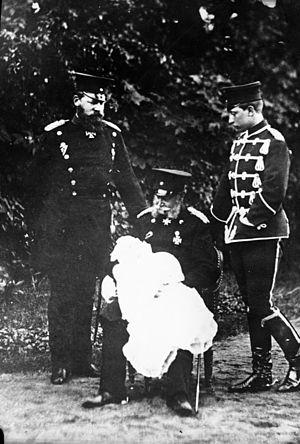
Guillaume Frédéric Louis de Hohenzollern, roi de Prusse, puis empereur allemand sous le nom de Guillaume Iᵉʳ, né le 22 mars 1797 à Berlin et mort le 9 mars 1888 dans la même ville, est le septième roi de Prusse de 1861 à 1888, et le premier empereur allemand de 1871 à 1888.